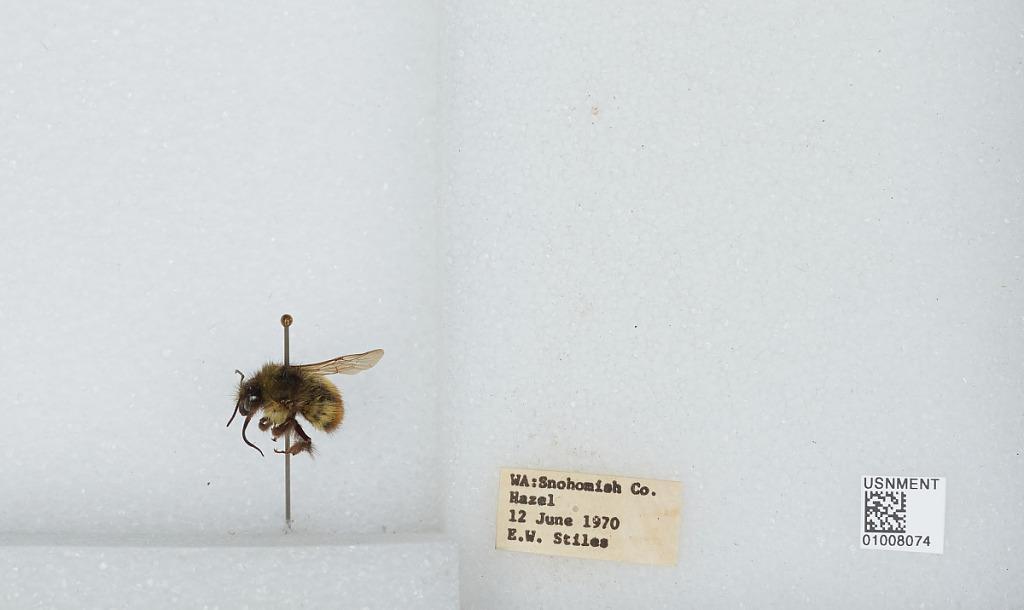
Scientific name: Bombus (Pyrobombus) flavifrons Cresson
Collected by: E. Stiles
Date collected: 1970-6-12
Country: United States
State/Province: Washington
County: Snohomish
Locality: Hazel
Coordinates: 48.2772, -121.809